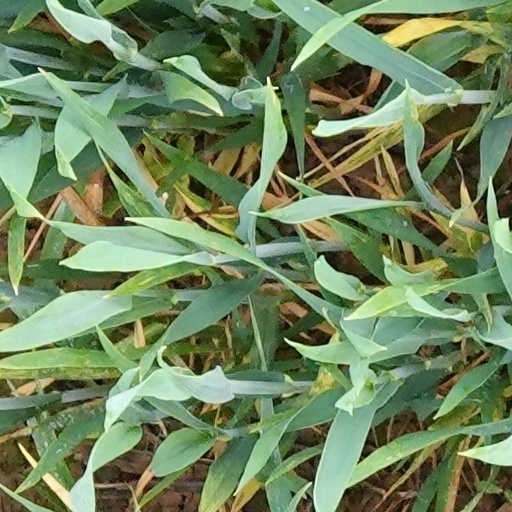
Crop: wheat